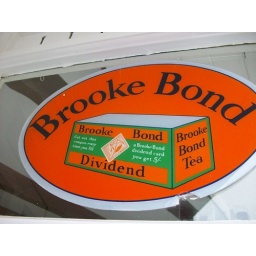
Old Brooke Bond sign in shop window